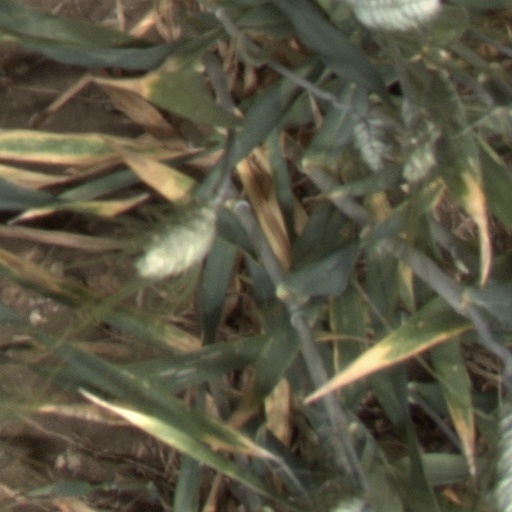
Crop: wheat